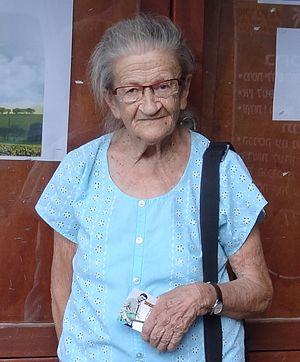
Naomi Polani, en hébreu : נעמי פולני, née le 4 août 1927 à Tel Aviv-Jaffa, est une directrice musicale, metteuse en scène de théâtre, chanteuse, productrice, actrice et danseuse israélienne. Elle participe à la guerre israélo-arabe de 1948-1949, en tant que chanteuse. Surnommée la « mère des fanfares militaires » ou la « mère des unités de divertissement », elle reçoit, en 2019, le prix Israël, en théâtre et en dance.